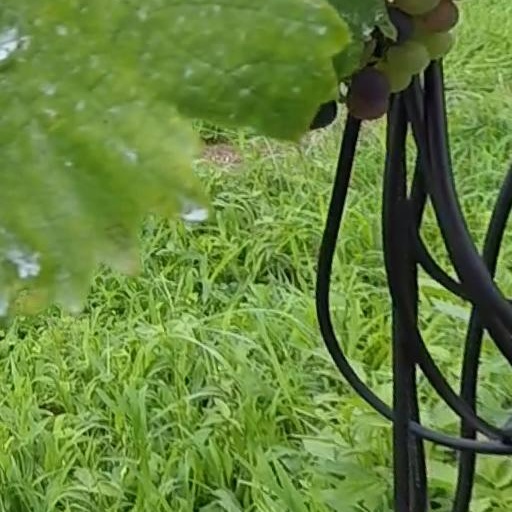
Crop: grape